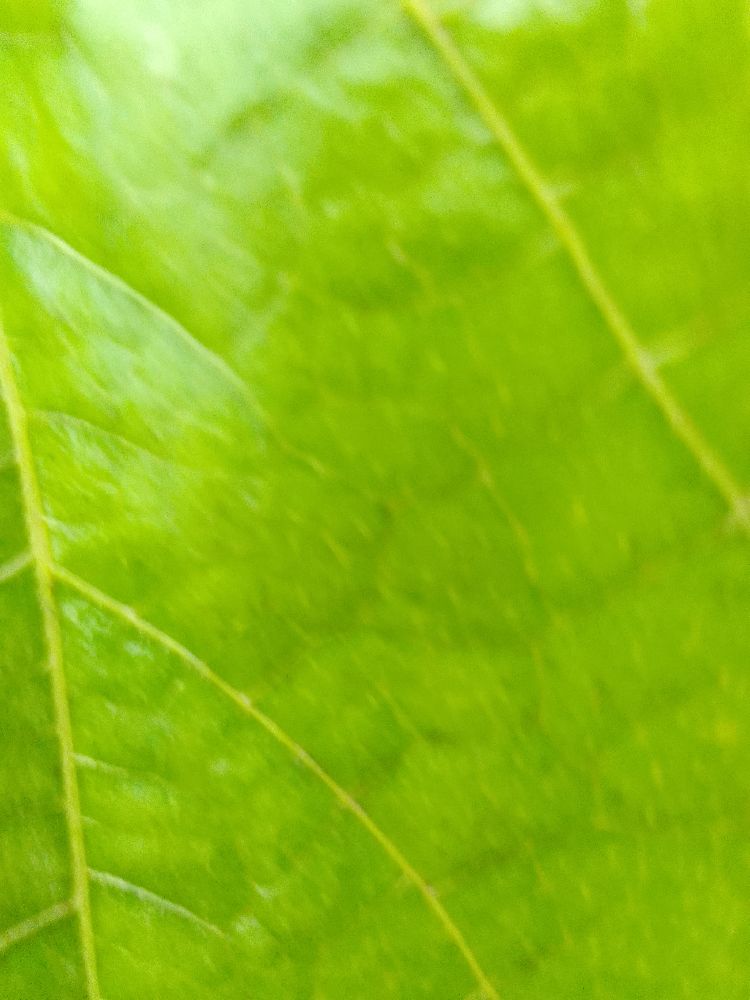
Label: healthy